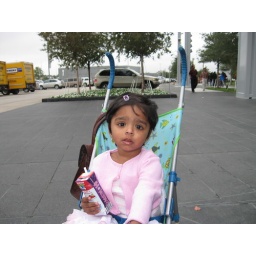
diwali mela in dallas cow boy stadium